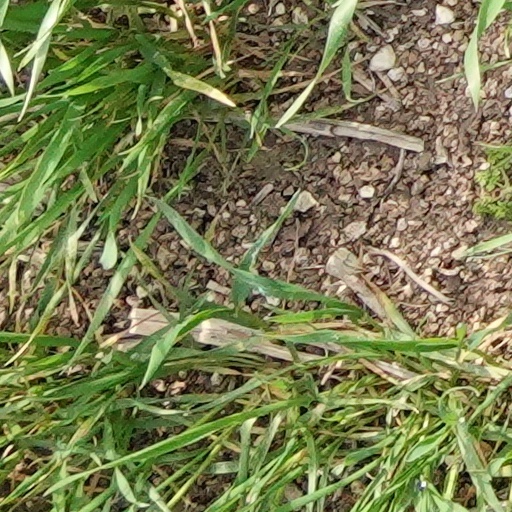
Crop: wheat